Rose Lindsay

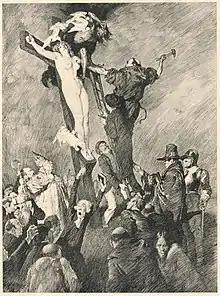
"The Crucified Venus" (1913)

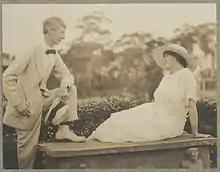
Norman and Rose Lindsay by photographer Harold Cazneaux ca.1920

She was introduced to Norman Lindsay in 1902 by Julian Rossi Ashton, and began modeling for Lindsay that same year. She became his principal model and later his lover, and after his marriage ended she joined him in London in 1910. She was Lindsay's business manager and most recognizable model, as well as being the printer for most of his etchings. In 1913 a pen-and-ink drawing she had posed for called "Crucified Venus" was shown at the Society of Artists' exhibition in Melbourne, but the Melbourne committee removed it from public view due to scandal over its eroticism. However, Julian Rossi Ashton, who was the president of the Society of Artists, said he would withdraw all the New South Wales paintings from the exhibit unless "Crucified Venus" was shown again, and it was put back up within the week. Rose also modeled for Julian Rossi Ashton, Harold Cazneaux, Sydney Long, Dattilo Rubbo, and Sydney Ure Smith. In 1926 Rayner Hoff sculpted a statue of her. Pictures of her are in Australia's National Portrait Gallery.